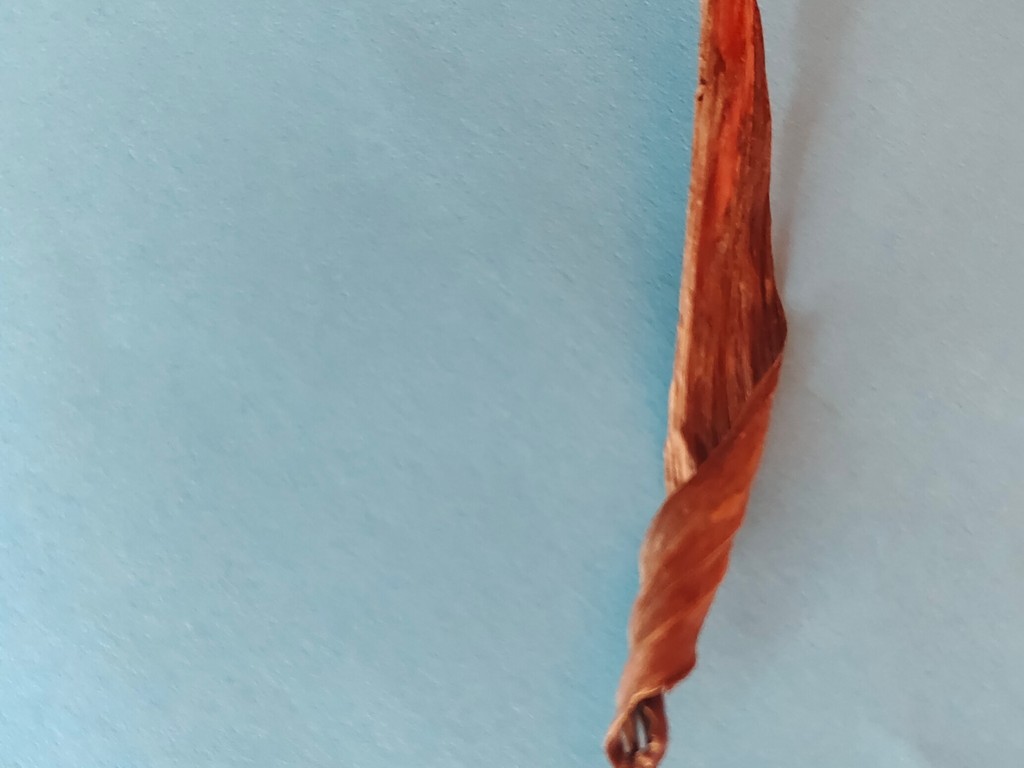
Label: Dried